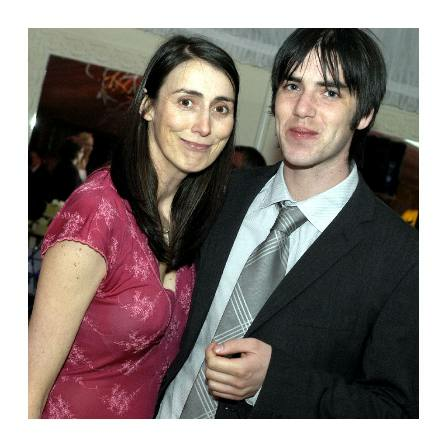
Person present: Yes